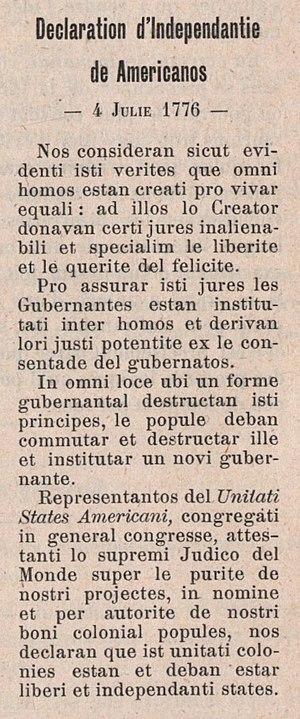
Traduction d'un extrait de la Déclaration d'indépendance des États-Unis en romanal.
Le latino sine flexione, aussi appelé interlingua de Peano ou interlingua de l'API, et abrégé en LsF ou IL, est une langue auxiliaire internationale inventée en 1903 par le mathématicien italien Giuseppe Peano.
Le romanal est un projet de langue auxiliaire internationale présenté par Alfred Michaux en 1909.